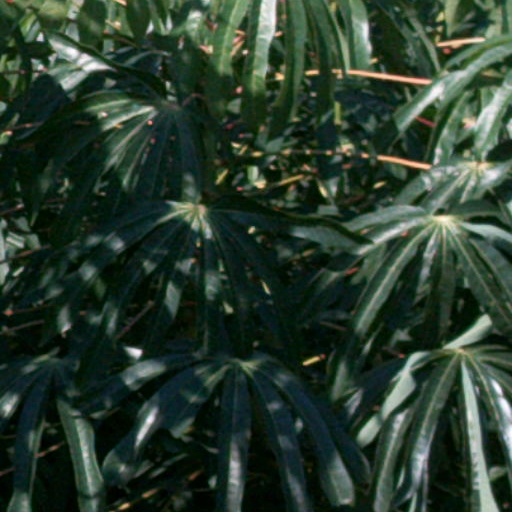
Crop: cassava